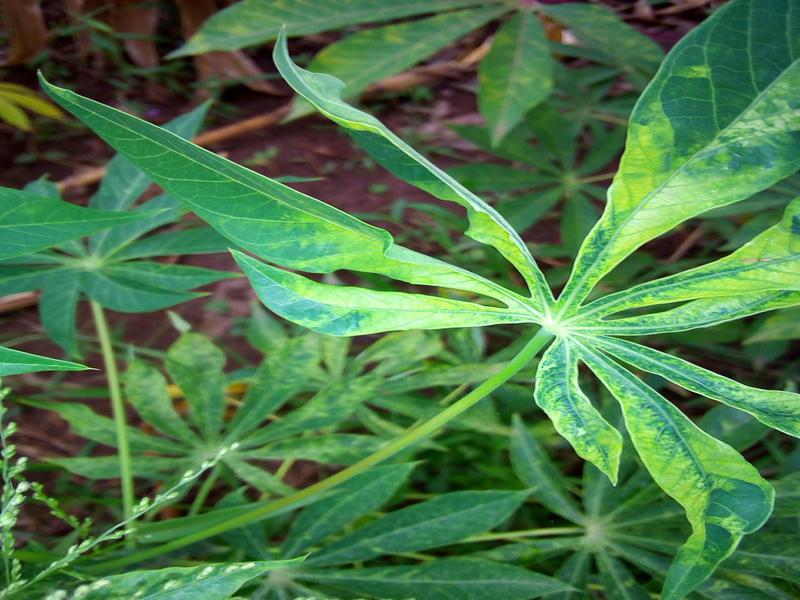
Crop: cassava
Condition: mosaic_disease